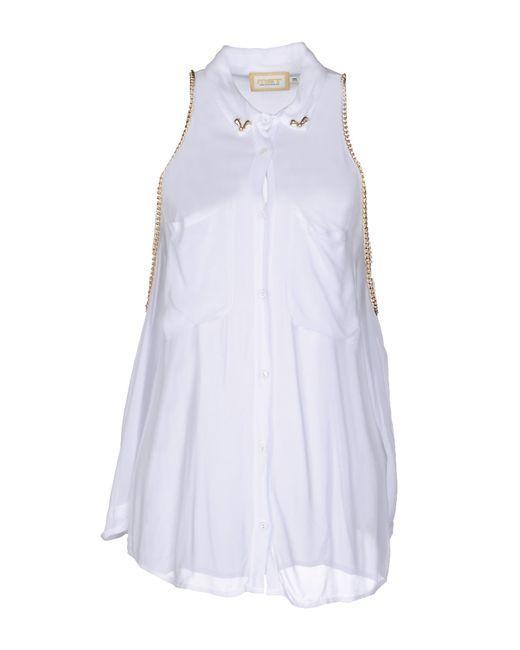
Weißes Chiffon-Partykleid und sehr weich